Dean Fertita

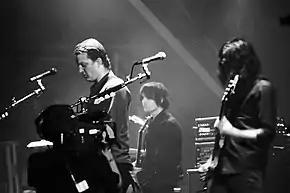
Homme, Fertita and Shuman in 2007.

During the tour with the Raconteurs, Fertita got to know the band's sound man Hutch, who is also the long time sound man of Queens of the Stone Age. In 2007, Hutch asked Fertita to join the Queens of the Stone Age as their new keyboardist and additional guitarist, replacing the late Natasha Shneider. Fertita accepted and along with newly recruited bassist Michael Shuman recorded later bonus tracks. "Era Vulgaris" was released on June 12, 2007 and was followed by the Duluth Tour, which was named due to the fact that the band was scheduled to perform in many small towns and cities they had never played before, such as Duluth, Minnesota. On August 16, 2008, Queens of the Stone Age performed a concert in celebration of Natasha Shneider's life at the Henry Fonda Theatre in Los Angeles. They were joined on stage by Alain Johannes, Jack Black, Kyle Gass, Matt Cameron, Brody Dalle, Jesse Hughes, Chris Goss and PJ Harvey, playing a variety of QOTSA and non-QOTSA songs. Proceeds from the concert went to defray the costs associated with Natasha’s illness. In 2009 the members of the band took time off and were involved in a variety of other projects, but reconvened in the summer of 2010 to play a number of shows in support of a reissue of "Rated R" which was released on August 3. They released a remastered version of their first self-titled album early 2011 which was supported with performances of the album in its entirety.